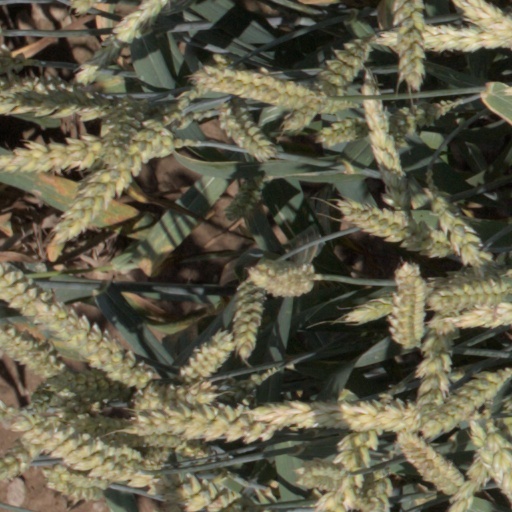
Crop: wheat